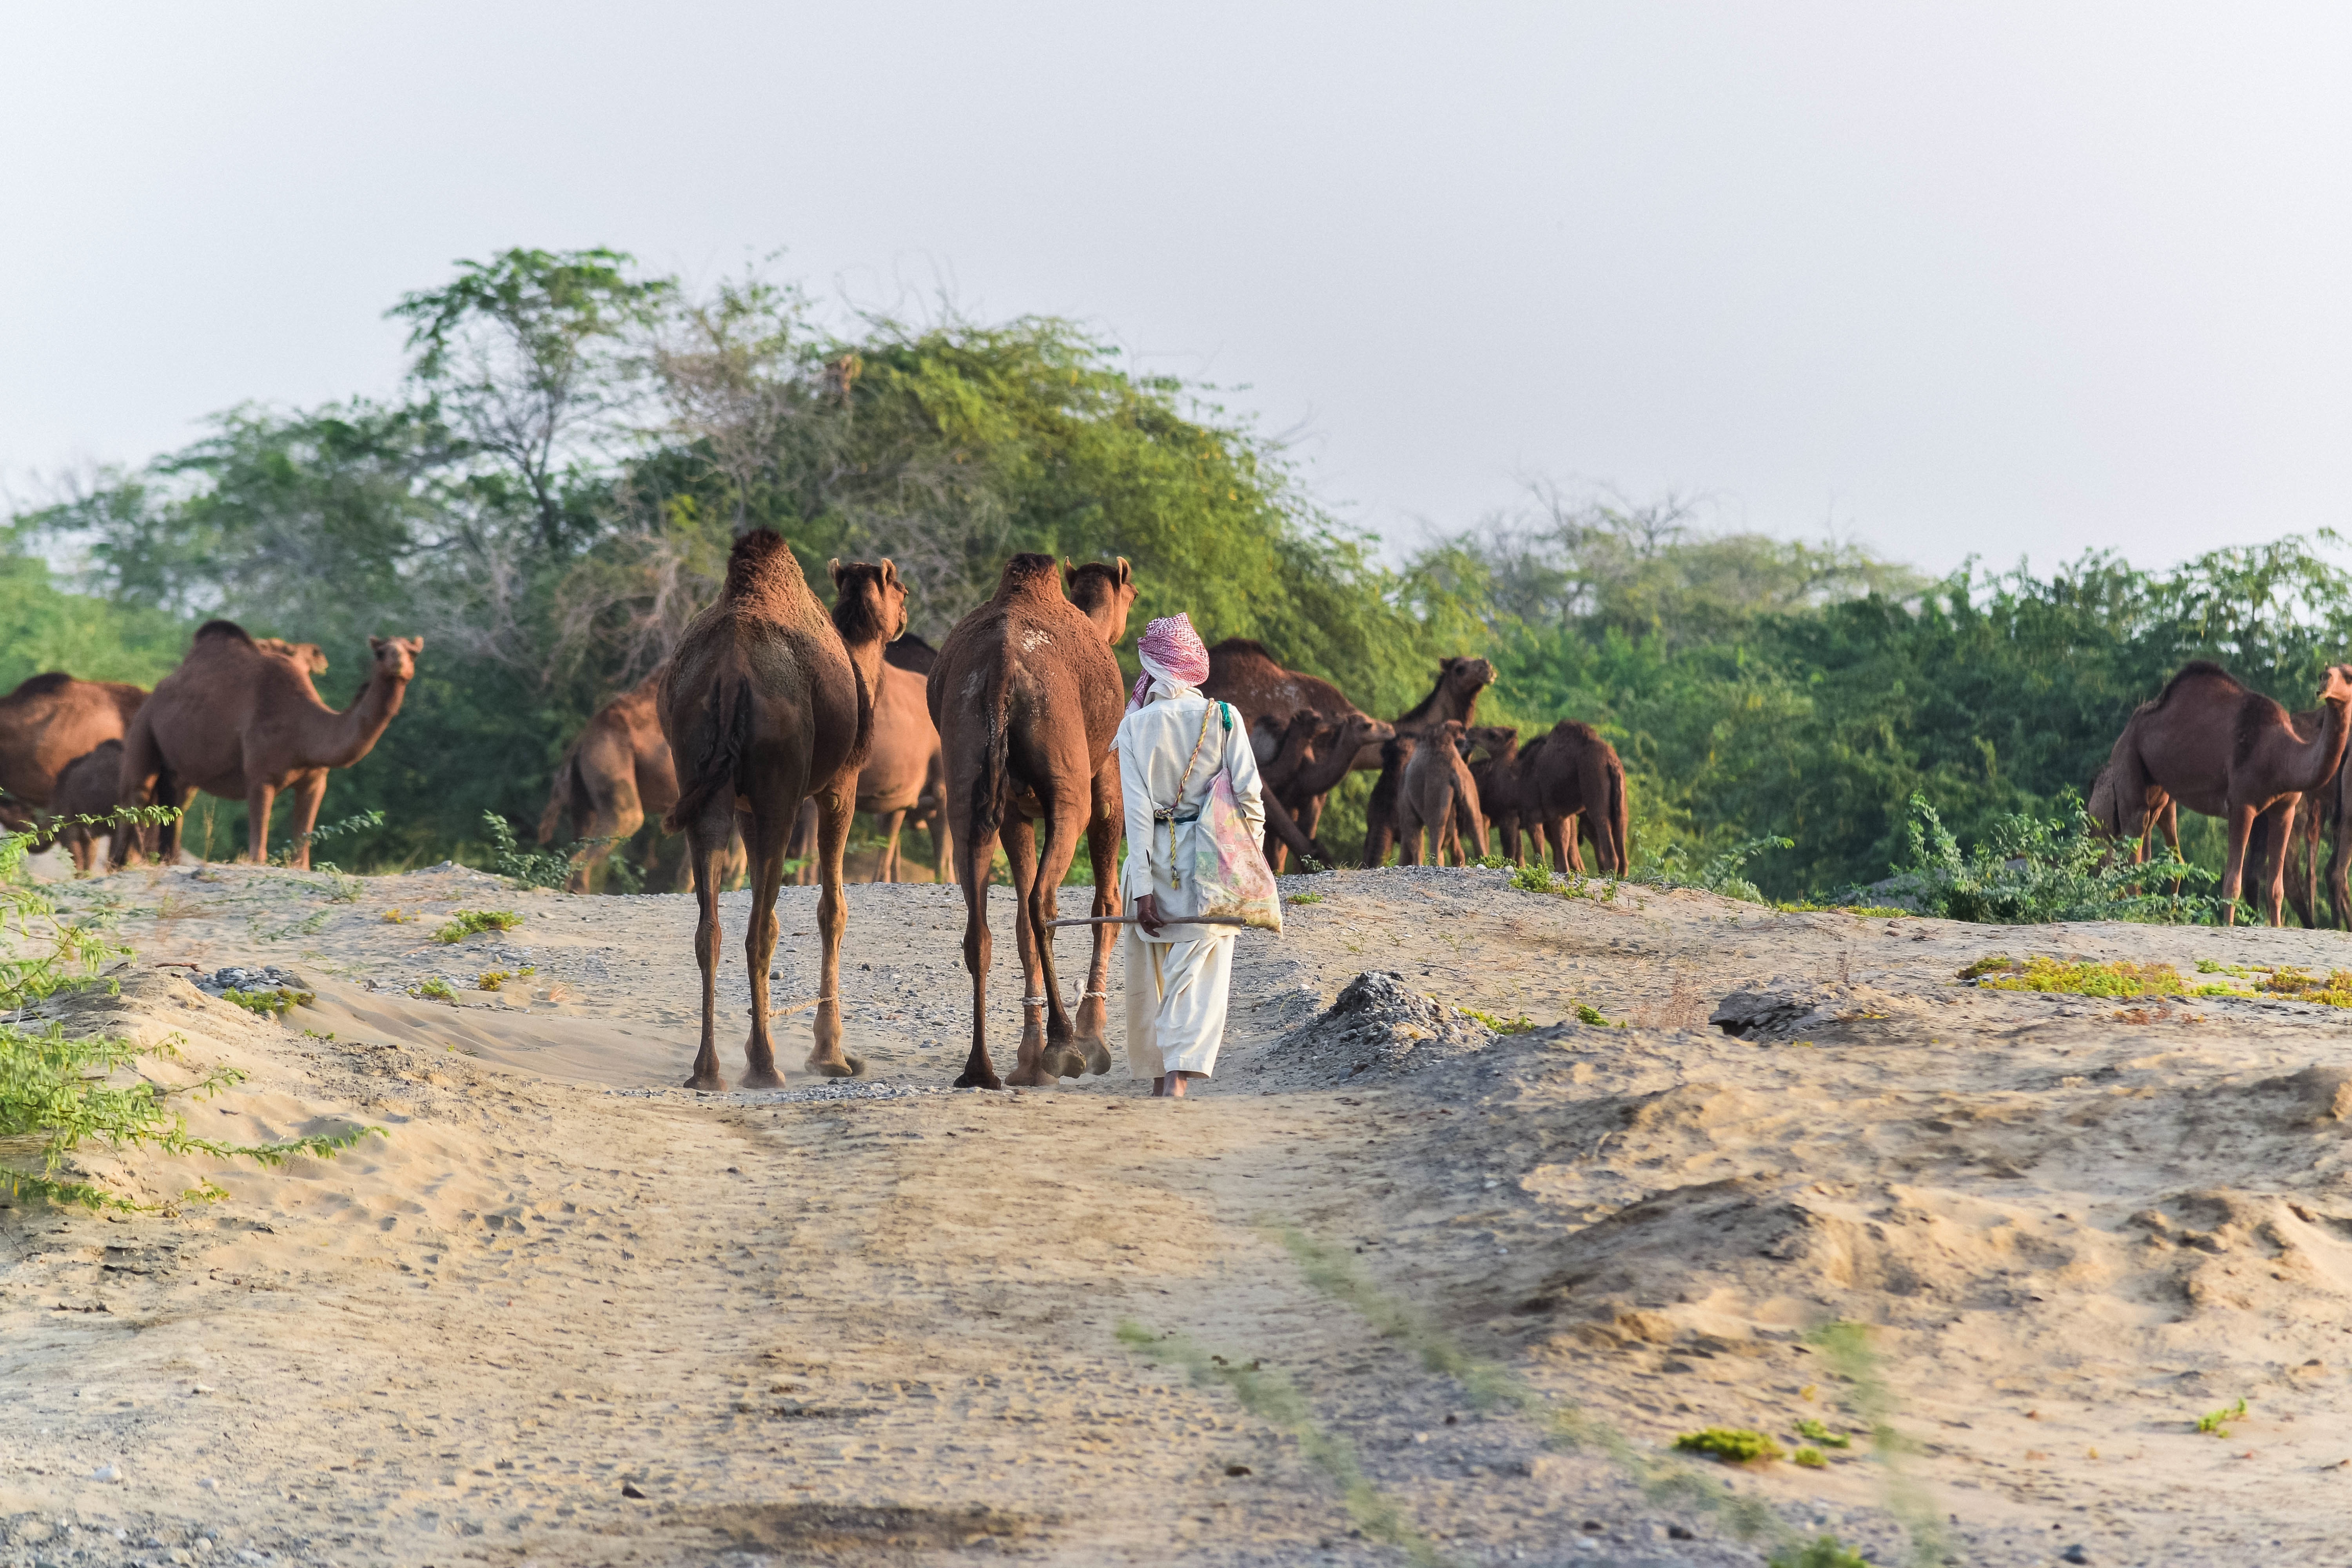
landscape, herd, ranch, horse, savanna, mare, safari, rural area, pack animal, horse like mammal, mustang horse